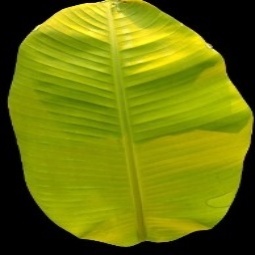
Label: Sulphur